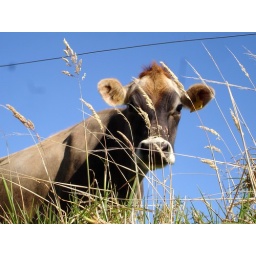
Beautiful cow high on a mountain in Costa Rica.